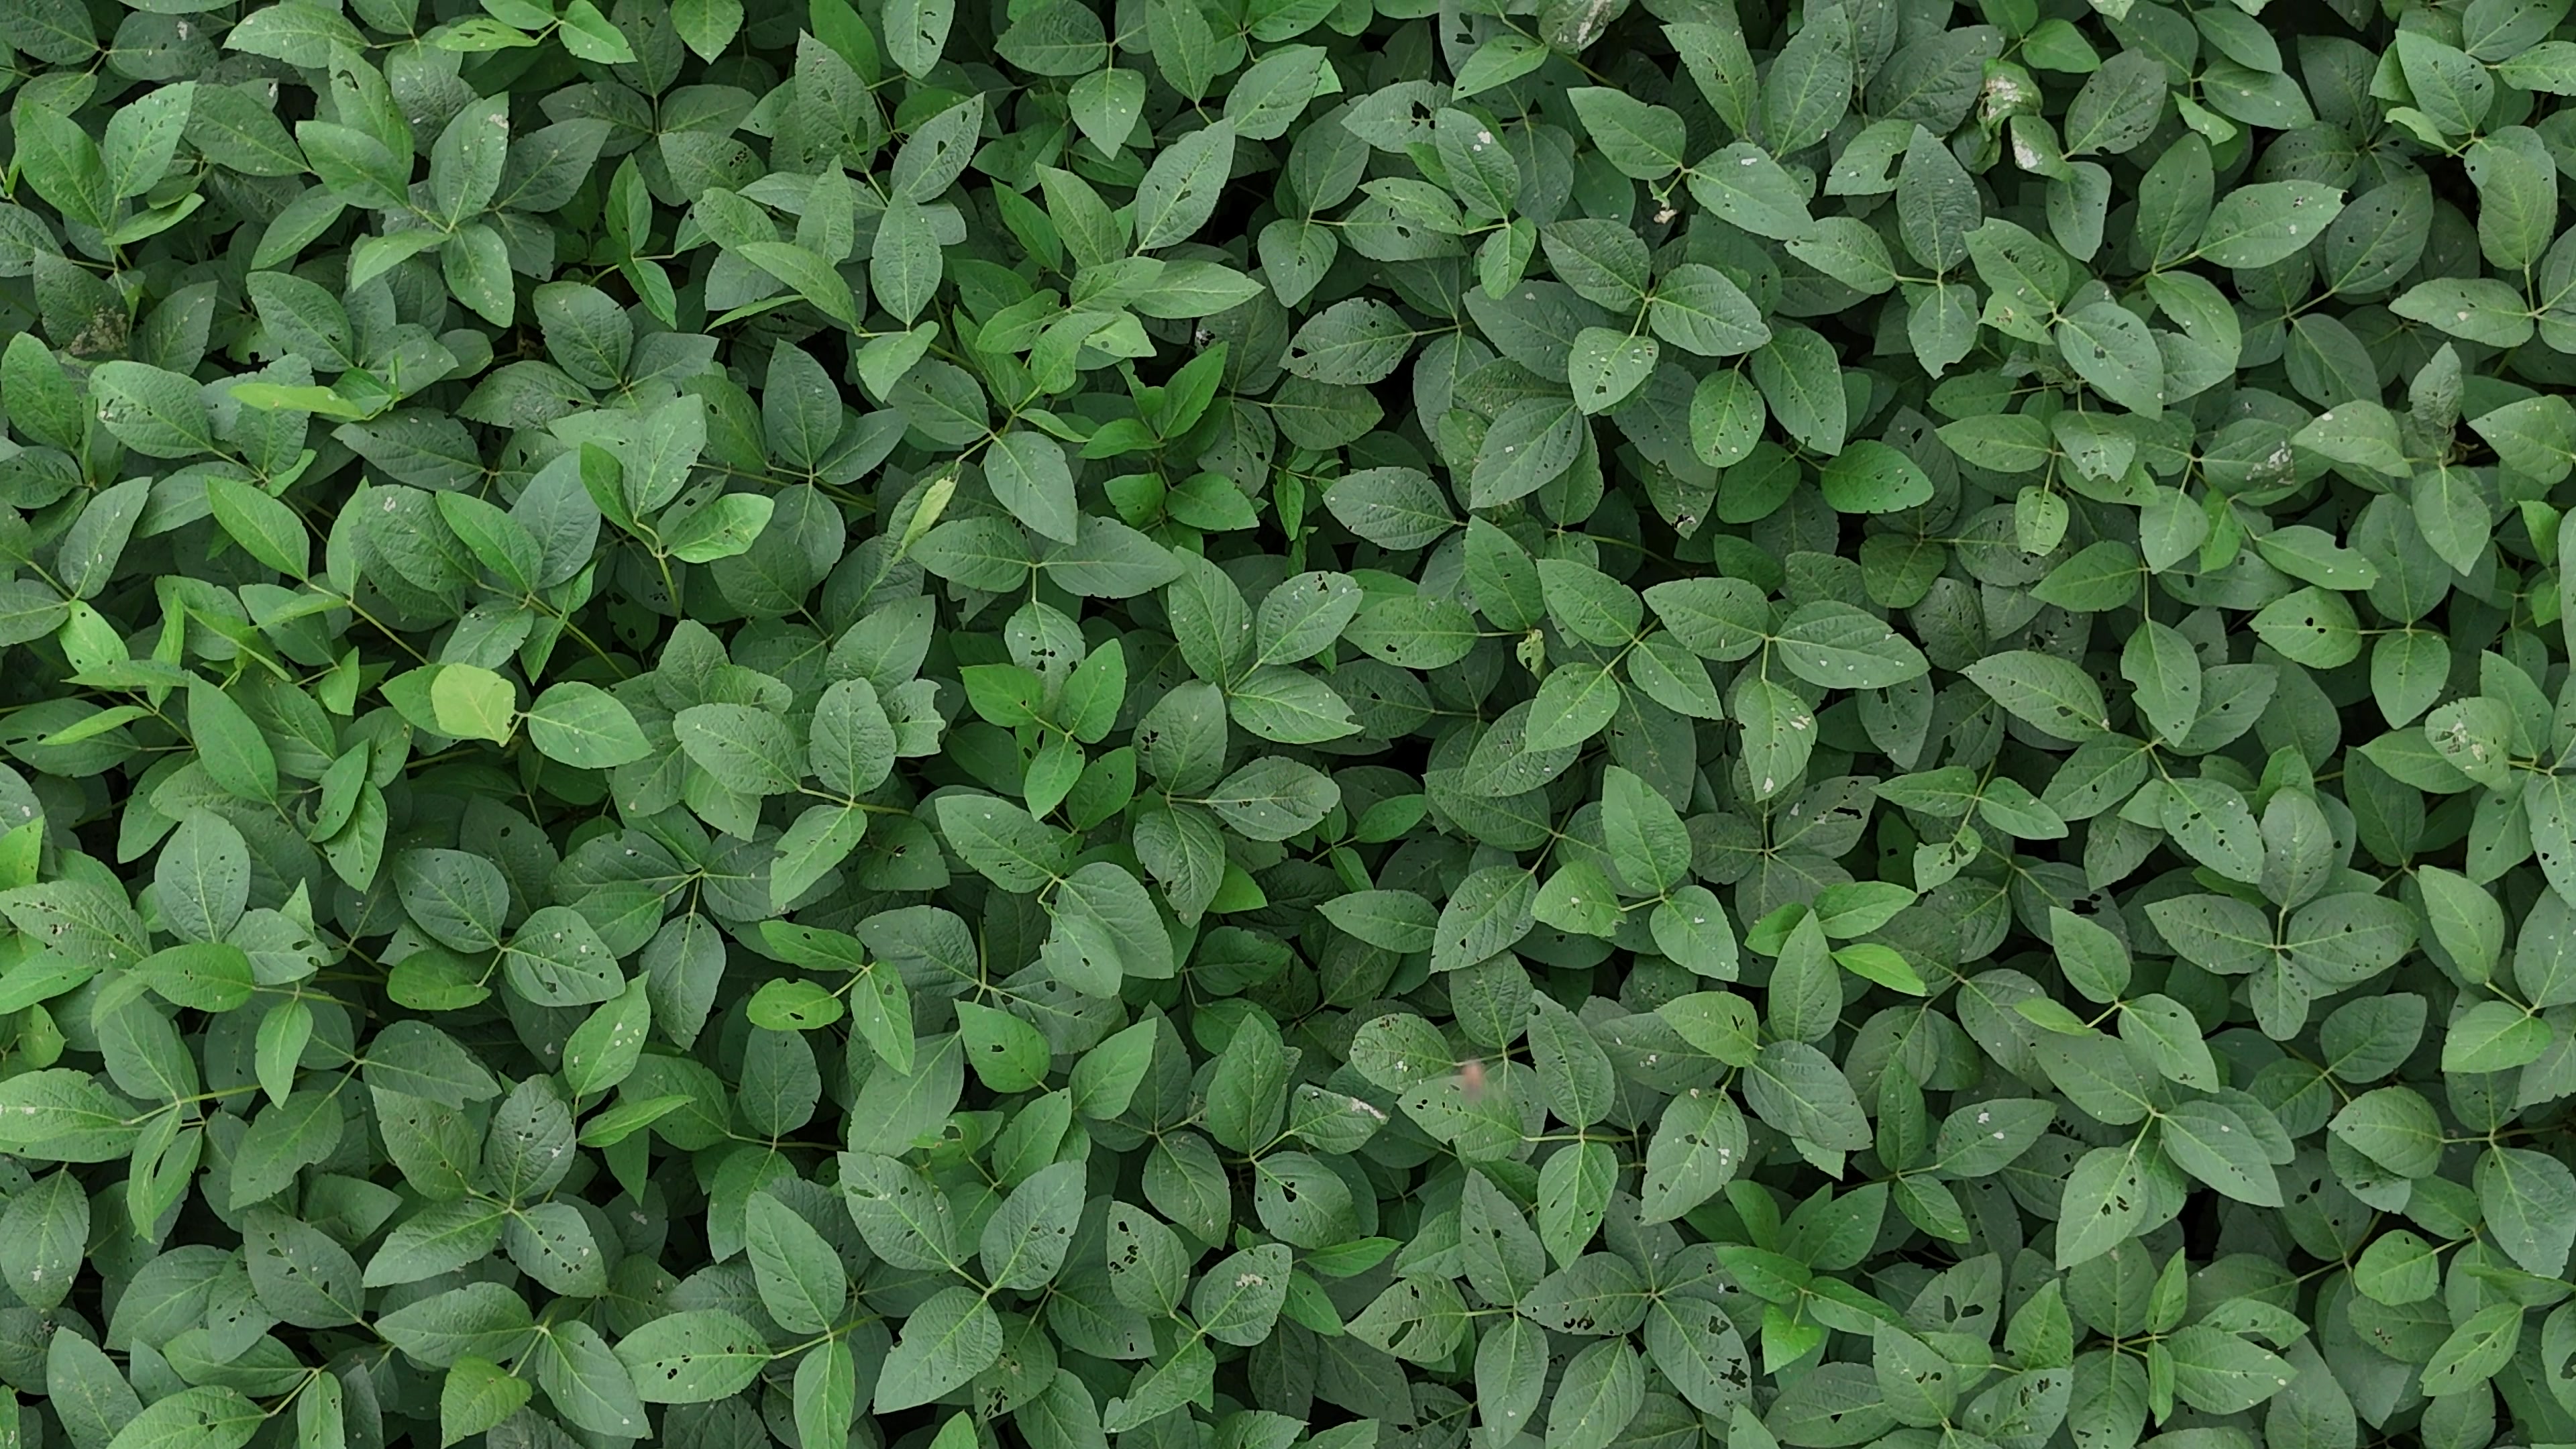
Label: Semilooper_Pest